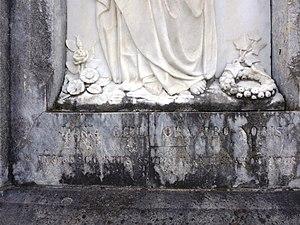
Épitaphe sur la tombe du Docteur Chatron au vieux cimetière de Thônes
Joseph Antoine Chatron est un médecin français, disciple puis continuateur et fils spirituel de Samuel Hahnemann, le fondateur de l’homéopathie, né le 24 mars 1805 à Thônes, mort à Talloires le 4 juillet 1876.